Ivan Kulibin

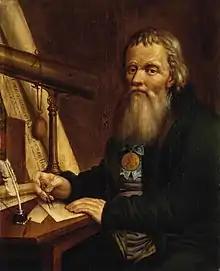
Ivan Kulibin

Ivan Petrovich Kulibin (April 21, 1735 – August 11, 1818) was a Russian mechanic and inventor. He was born in Nizhny Novgorod in the family of a trader. From childhood, Kulibin displayed an interest in constructing mechanical tools. Soon, clock mechanisms became a special interest of his. His realizations as well as his prolific imagination inspired the work of many.